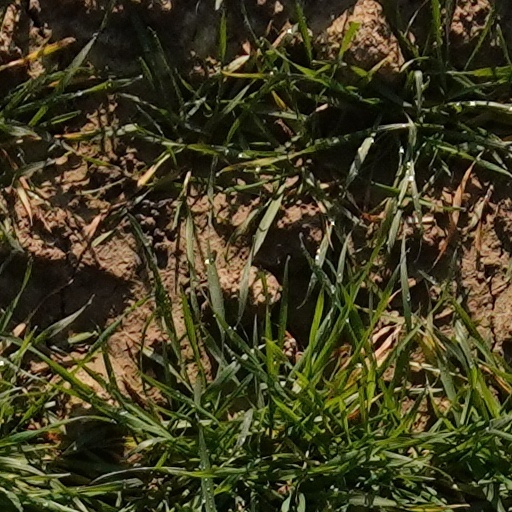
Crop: wheat